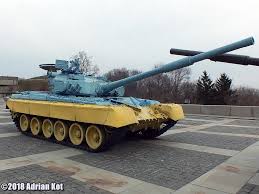
Label: Tank